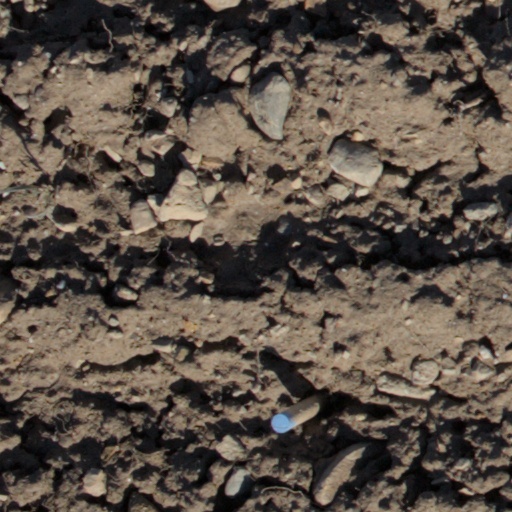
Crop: wheat